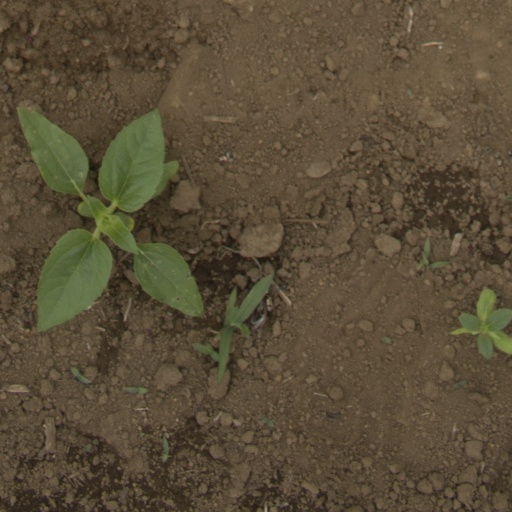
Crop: Jerusalem artichoke